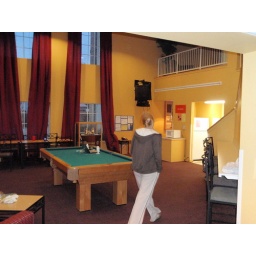
Common Room in Patchin with our pool table and the small kitchen